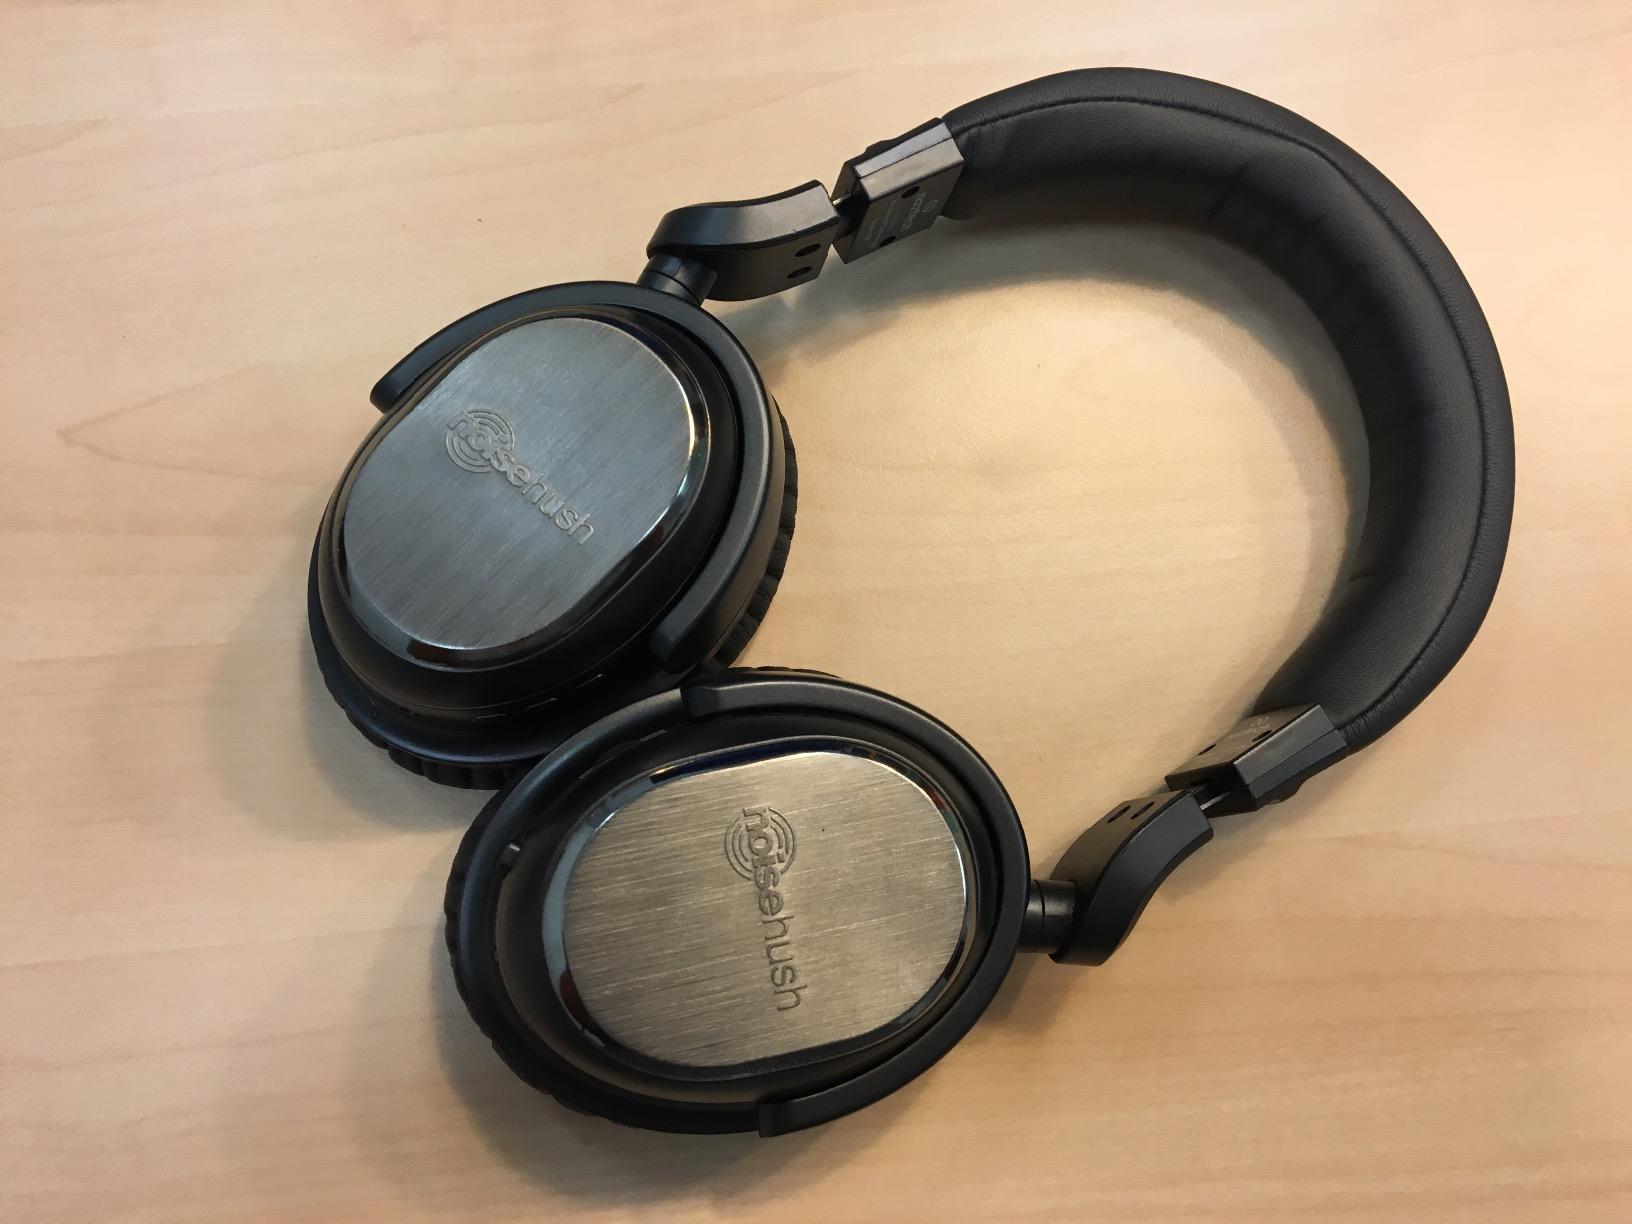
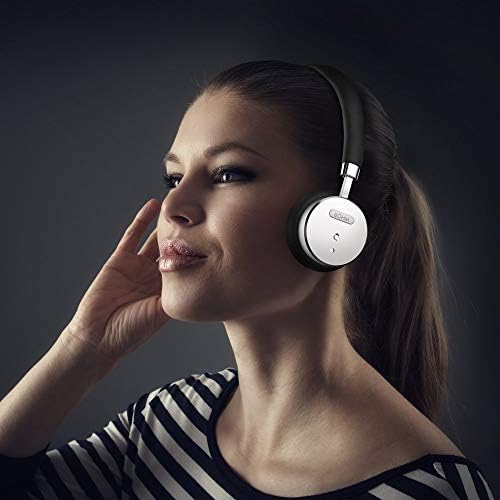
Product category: headphones
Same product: no